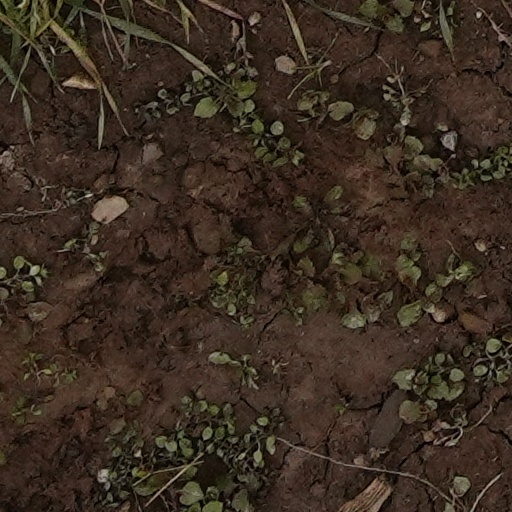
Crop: wheat